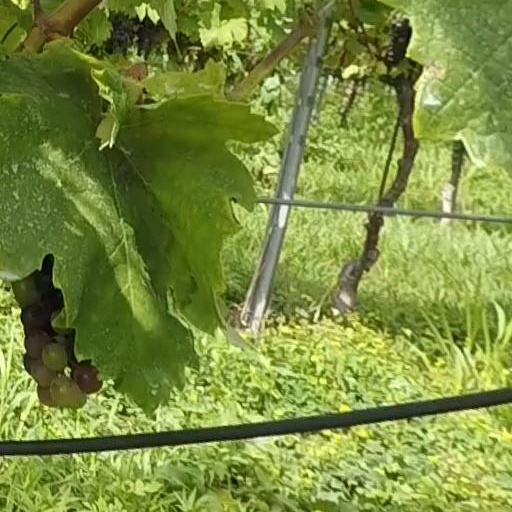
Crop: grape